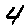
Label: 4